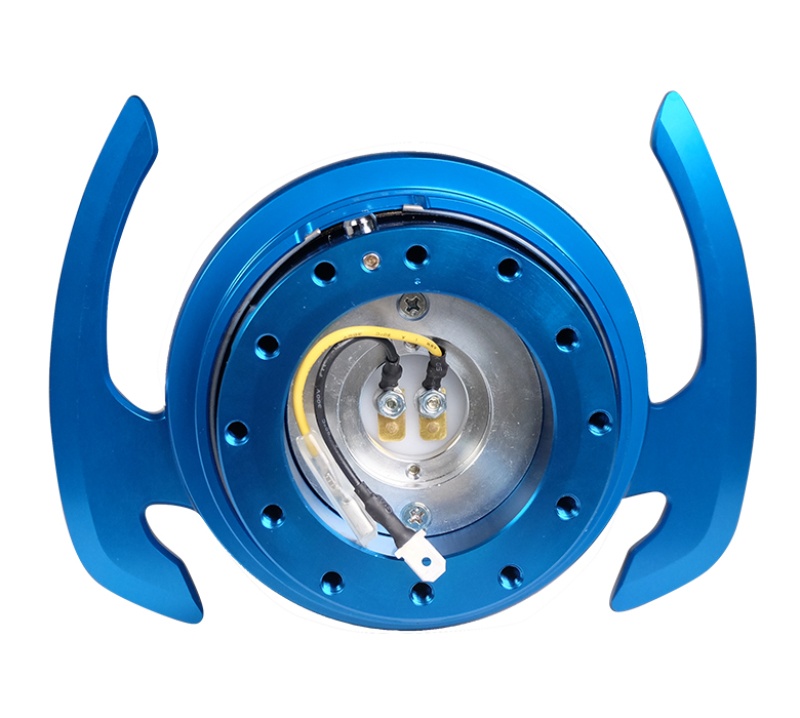
NRG Quick Release Kit Gen 4.0 - Blue Body / Blue Ring w/ Handles
NRG Quick Release Kit Gen 4.0 - Blue Body / Blue Ring w/ Handles
Brand: NRG
Category: Vehicles & Parts > Vehicle Parts & Accessories > Vehicle Safety & Security > Vehicle Alarms & Locks > Automotive Alarm Systems